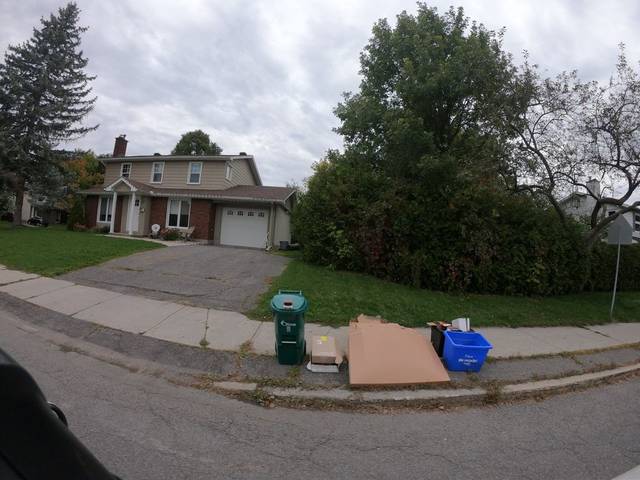
Region: Canada
Coordinates: 45.353, -75.723